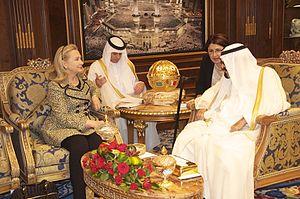
Hillary Diane Clinton /ˈhɪləɹi daɪˈæn ˈklɪntən/, née Rodham /ˈɹɑdəm/ le 26 octobre 1947 à Chicago, est une femme politique américaine, notamment secrétaire d'État des États-Unis de 2009 à 2013.